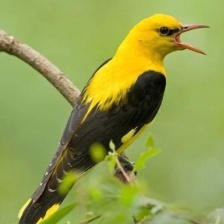
Species: EURASIAN GOLDEN ORIOLE
Scientific name: ORIOLUS ORIOLUS